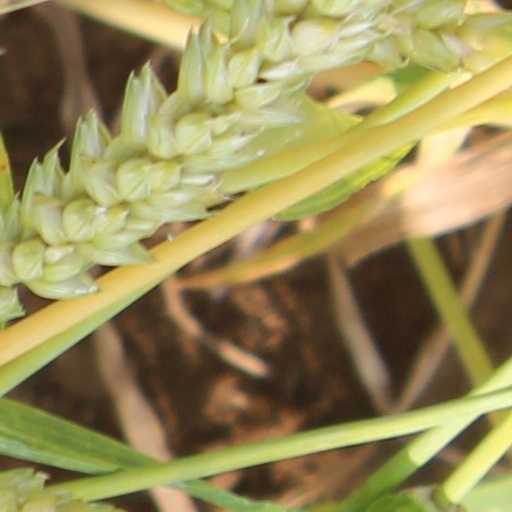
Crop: wheat